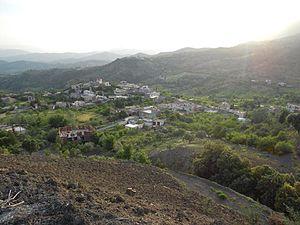
c'est le village le plus beau de l'algérie et le plus propre.
Tioual est un village de la commune de Ait Maouche dans la wilaya de Béjaïa en Kabylie. La localité est distante d'environ deux kilomètres du chef-lieu de la commune de Ait Maouche.